Japanese American National Museum

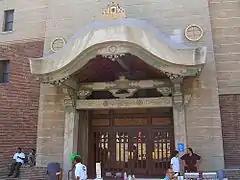
First home of the Japanese American National Museum at First and Central

The is located in Los Angeles, California, and dedicated to preserving the history and culture of Japanese Americans. Founded in 1992, it is located in the Little Tokyo area near downtown. The museum is an affiliate within the Smithsonian Affiliations program.